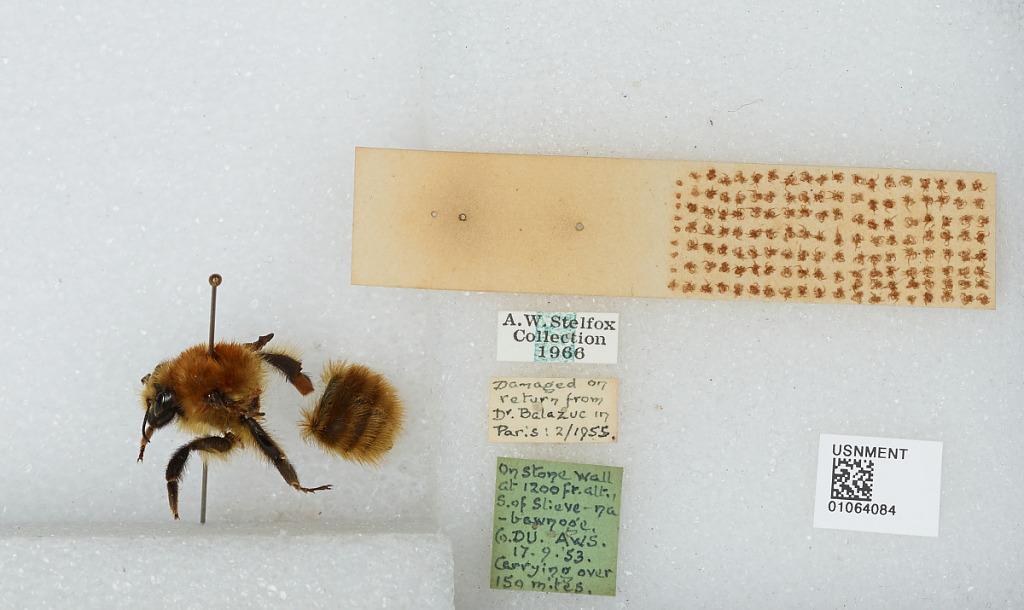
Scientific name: Bombus sp.
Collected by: A. Stelfox
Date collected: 1953-9-17
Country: Ireland
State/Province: Dublin
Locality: South of Slievenabawnoge
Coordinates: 53.2428, -6.3828